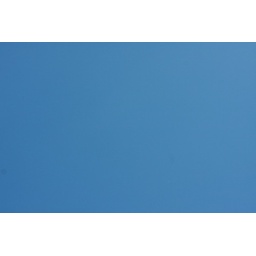
Most un English day, could point the camera at the sky in any direction, and not a cloud anywhere